Elizabeth I

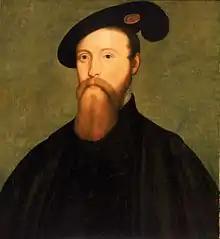
Elizabeth's guardian, Thomas Seymour, Baron Seymour of Sudeley, may have sexually abused her.

Elizabeth's first governess, Margaret Bryan, wrote that she was "as toward a child and as gentle of conditions as ever I knew any in my life". Catherine Champernowne, better known by her later, married name of Catherine "Kat" Ashley, was appointed as Elizabeth's governess in 1537, and she remained Elizabeth's friend until her death in 1565. Champernowne taught Elizabeth four languages: French, Dutch, Italian, and Spanish. By the time William Grindal became her tutor in 1544, Elizabeth could write English, Latin, and Italian. Under Grindal, a talented and skilful tutor, she also progressed in French and Greek. By the age of 12, she was able to translate her stepmother Catherine Parr's religious work "Prayers or Meditations" from English into Italian, Latin, and French, which she presented to her father as a New Year's gift. From her teenage years and throughout her life, she translated works in Latin and Greek by numerous classical authors, including the "Pro Marcello" of Cicero, the "De consolatione philosophiae" of Boethius, a treatise by Plutarch, and the "Annals" of Tacitus. A translation of Tacitus from Lambeth Palace Library, one of only four surviving English translations from the early modern era, was confirmed as Elizabeth's own in 2019, after a detailed analysis of the handwriting and paper was undertaken.